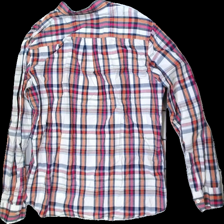
View: back
Type: Shirt
Category: Men
Brand: Skill
Colors: White, Pink, Blue, Multicolor
Material: 100% cotton
Pattern: Checkered print
Size: XL
Stains: Minor
Damage: Slightly stained collar
Damage location: top center
Price range: <50
Recommended usage: Export
Comment: Slightly washed out